Kmart

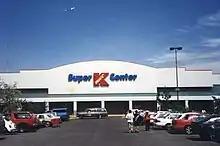
Super Kmart Center, Cuernavaca, México in 1995; this location has been a Mega hypermarket since 1997

On October 15, 2018, Sears Holdings filed Chapter 11 bankruptcy and announced that it would close 142 stores, including 63 Kmart stores, which included the last Kmart in Arkansas, in Russellville, the last two Kmarts in Georgia, in Covington and Peachtree City, and the last two Kmarts in Kansas, in Kansas City and Salina. Sears Holdings' bankruptcy also marked Kmart's second bankruptcy in 16 years. On November 8, 2018, Sears Holdings announced it would close an additional 40 stores, including 11 Kmart stores. On November 23, 2018, Sears Holdings released a list of 505 stores, including 239 Kmart stores, to be presented for sale in the bankruptcy process while all other stores were holding liquidation sales. However, the stores for sale were not guaranteed to be protected from liquidation in the future. On December 28, 2018, Sears Holdings announced it would close 80 additional stores, including 37 Kmart stores.